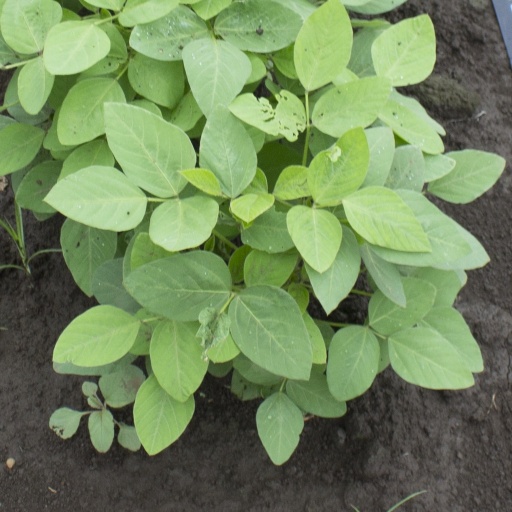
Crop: soybean